Polish culture during World War II

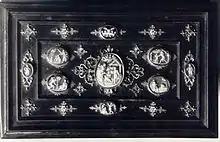
Queen Bona's 16th century royal casket, looted and destroyed by the Germans in 1939

The Germans were especially active in the destruction of Jewish culture in Poland; nearly all of the wooden synagogues there were destroyed. Moreover, the sale of Jewish literature was banned throughout Poland.